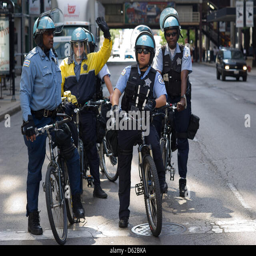
police officers on bicycles patrol the streets .